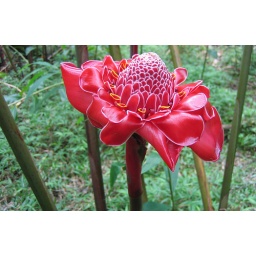
unreal looking red ginger flower in Hawaii